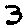
Label: 3